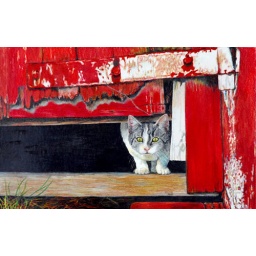
Painting from a 2005 photo of one of the farm cats peaking out from underneath the barn door. Watercolor colored pencil.